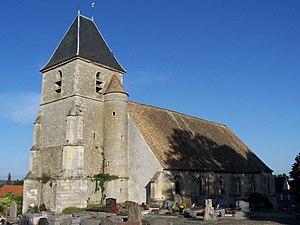
Marcq est une commune française située dans le département des Yvelines, en région Île-de-France.
Cet article recense les monuments historiques du sud des Yvelines, en France.